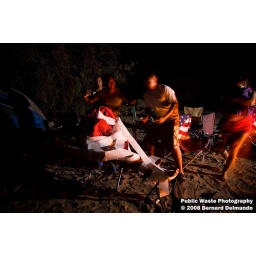
Justin fell asleep in the chair so we wrapped him up with three rolls of toilet paper.